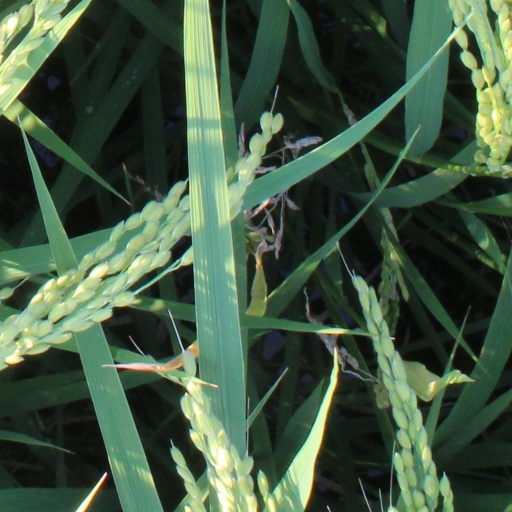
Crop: rice